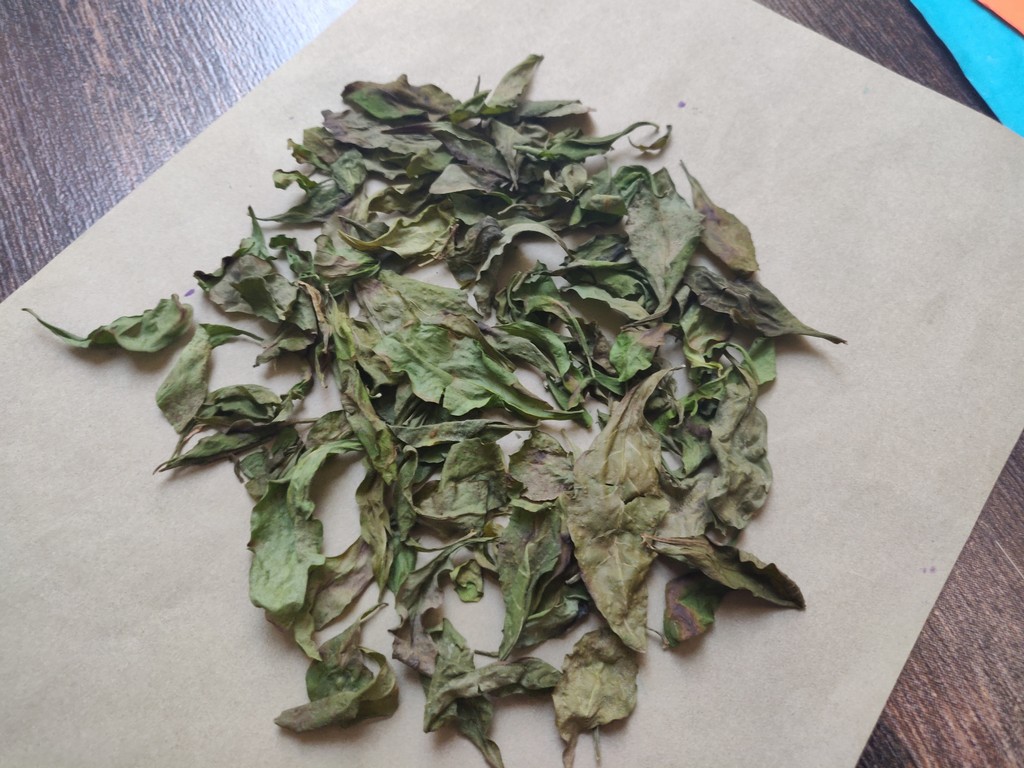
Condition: Dried
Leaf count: multiple
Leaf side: unknown